Red Wing, Minnesota

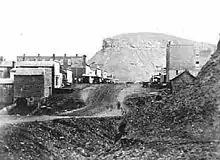
Main Street, Red Wing, 1860

In the early 1850s, settlers from Mississippi River steamboats came to Red Wing to farm in Goodhue County. They encroached on traditional territory of the Mdewakanton Sioux.